Bologna (newspaper)

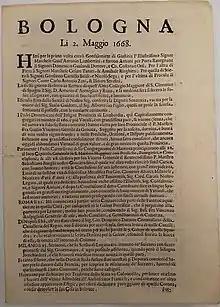
an issue of 1668

Bologna was a newspaper published in Bologna from 1642 to 1787. It is considered one of the oldest newspapers in Italy.